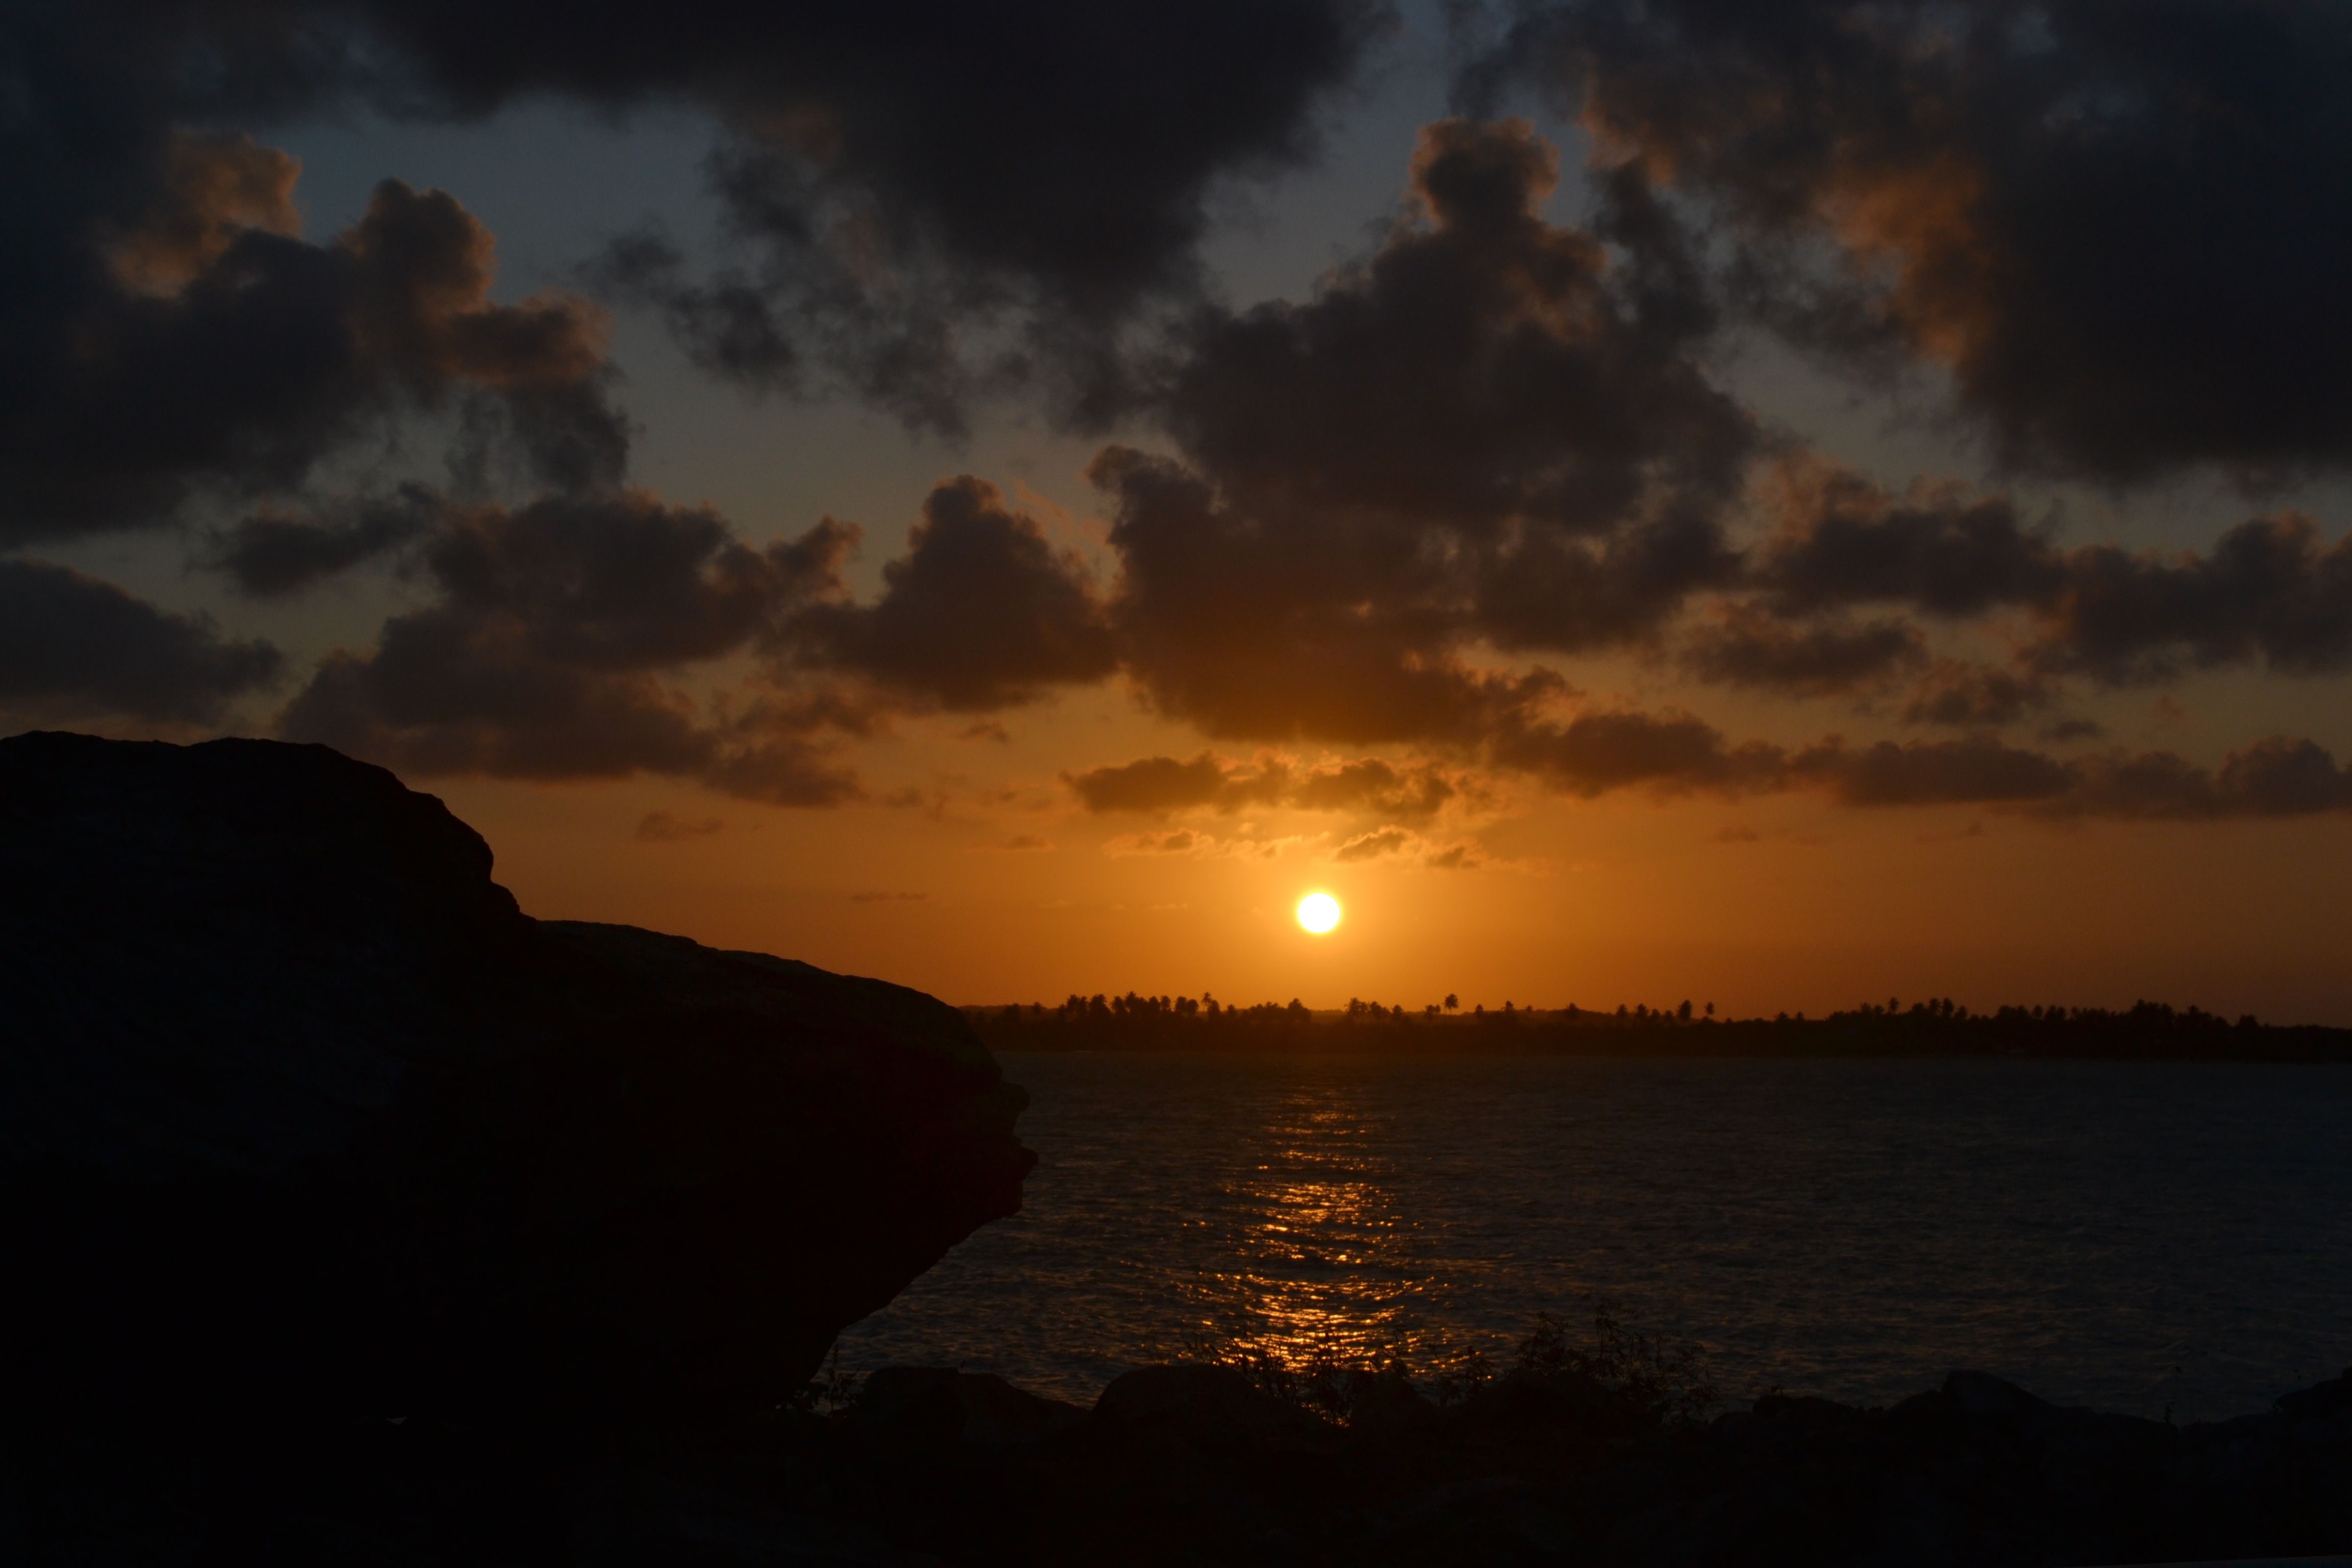
beach, sea, coast, water, nature, ocean, horizon, light, cloud, sky, sunshine, sun, sunrise, sunset, sunlight, morning, dawn, summer, dusk, evening, twilight, reflection, shadow, bay, freedom, tourism, mar, sol, loch, afterglow, rays of sunshine, beira mar